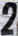
Number: 2